Bruntwood Loch

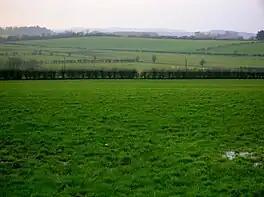
Site of Bruntwood Loch

Bruntwood Loch (NS 50265 32454) was a freshwater loch, now drained, lying in a glacial kettle hole in Galston, East Ayrshire, Scotland.